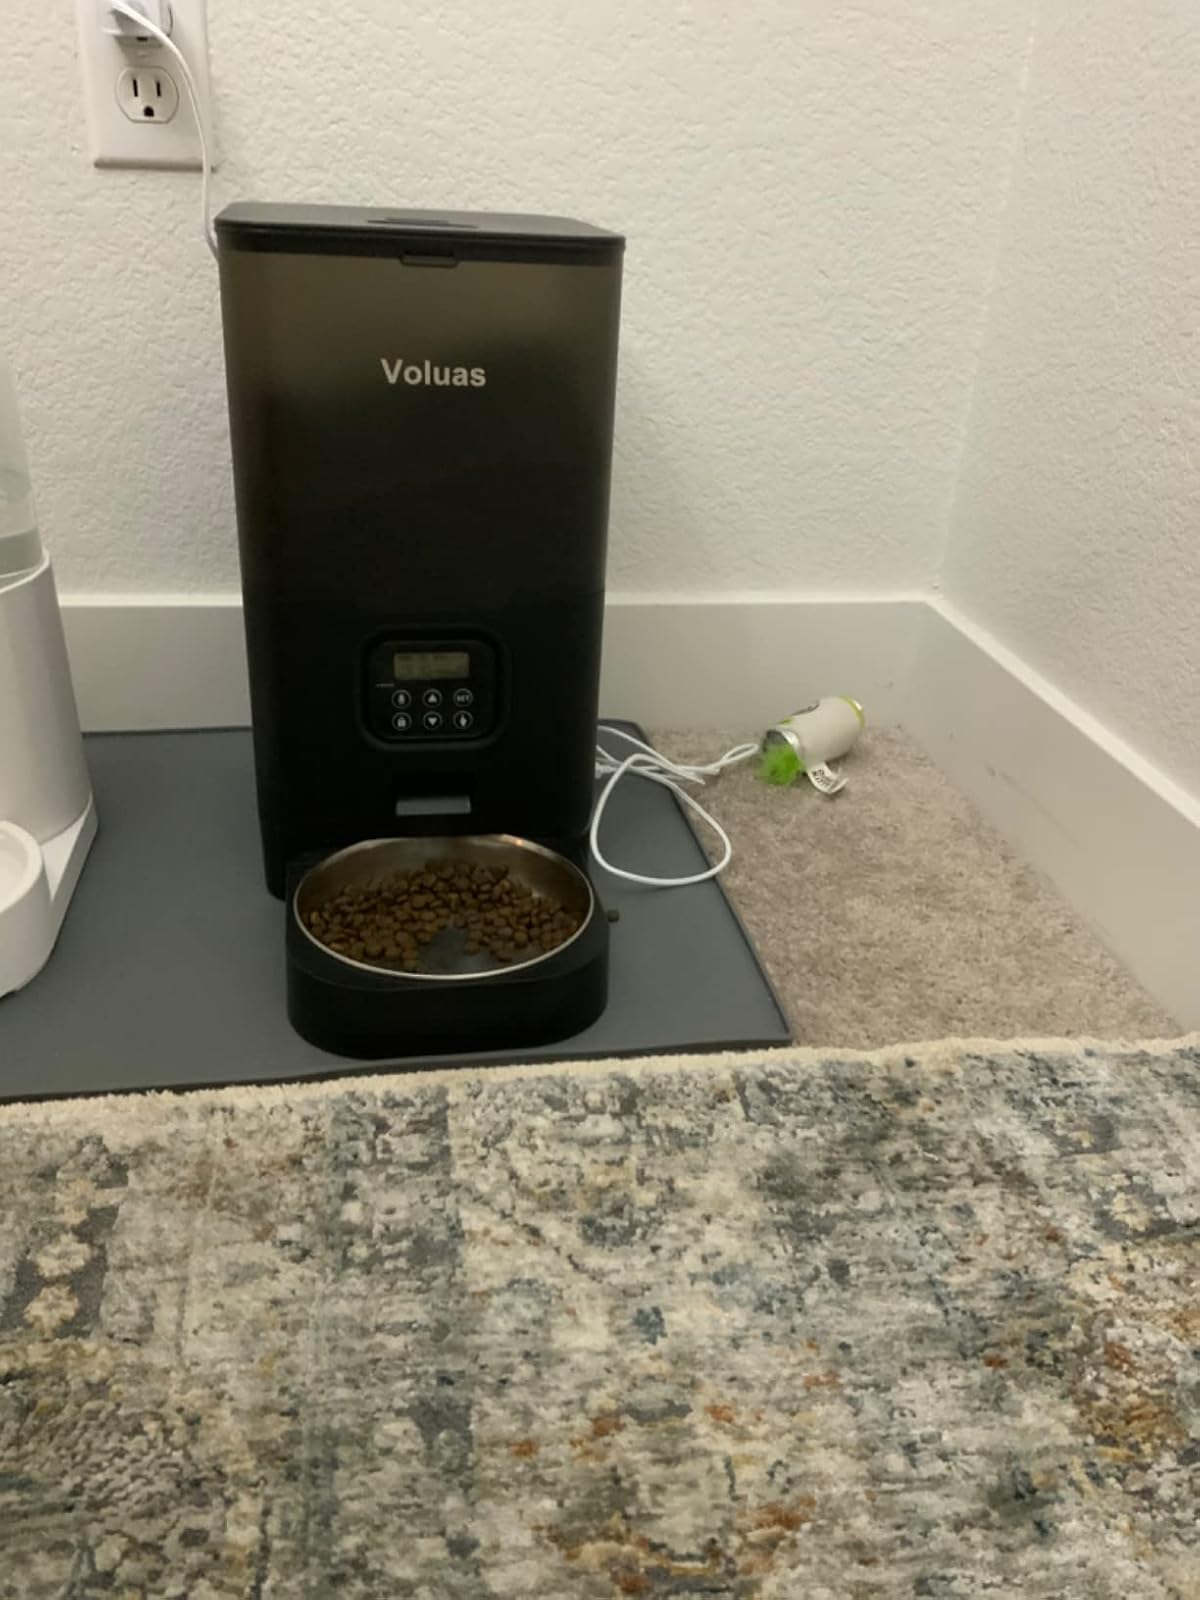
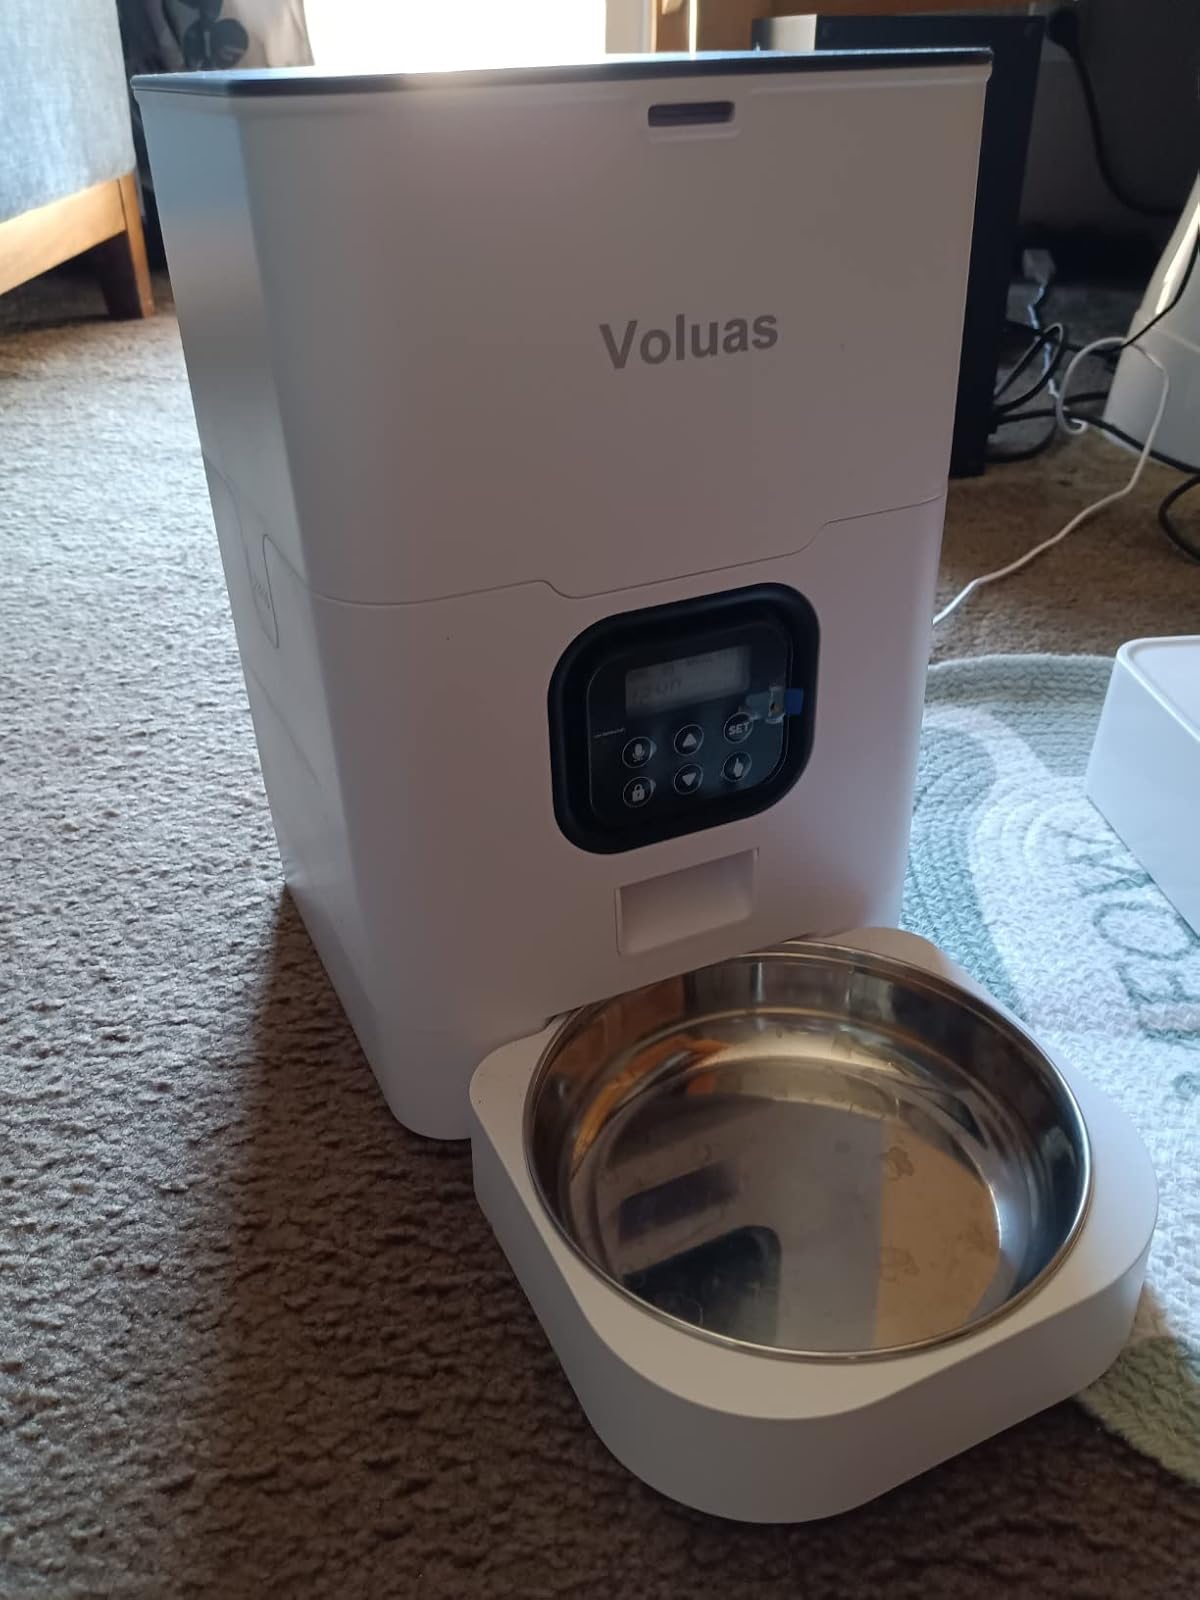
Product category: items_feeder
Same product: no